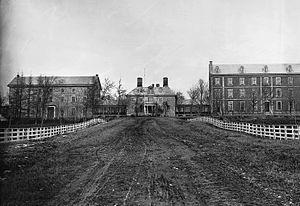
Photographie, «
L'avenue de Monkland est une voie de Montréal.
Villa Maria est une école d'enseignement secondaire privée mixte, située à Montréal, à l'emplacement de Monklands, ancienne résidence du gouverneur du Canada.